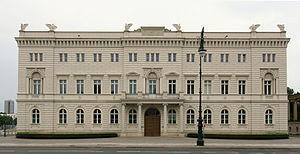
La Alte Kommandantur est un bâtiment situé dans le cœur historique de la ville de Berlin sur l'avenue Unter den Linden, l'une des plus prestigieuses de Berlin, à côté du Palais du Kronprinz et face au Musée historique allemand. Édifié au XVIIIᵉ siècle dans le style baroque par l'architecte Johann Gregor Memhardt, afin de loger le commandant de la garnison de la ville, il sera agrandi en 1795, puis remodelé avec un décor néorenaissance en 1873.